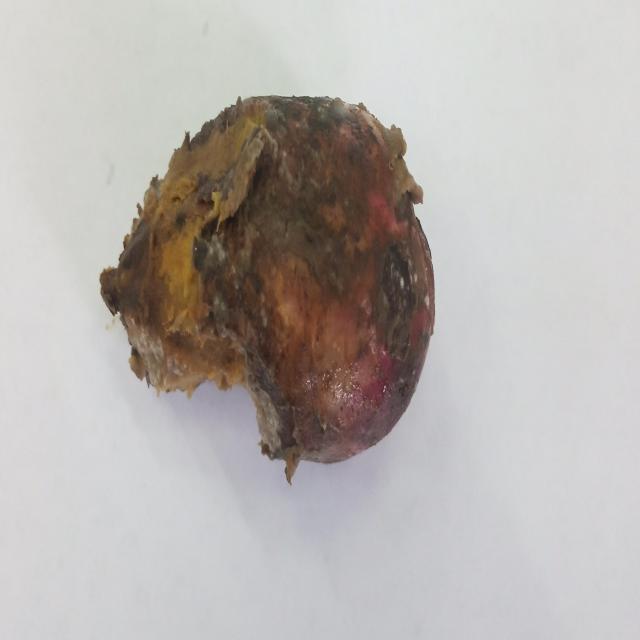
Plum grade: rotten